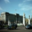
Label: castle